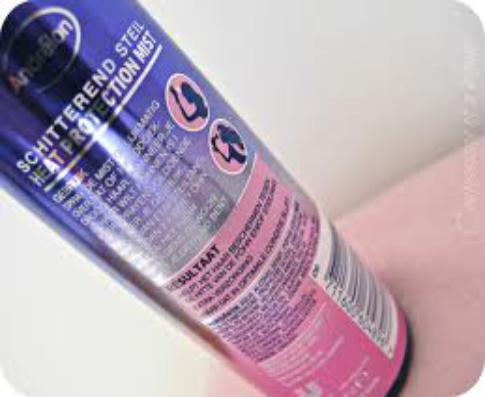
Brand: Andrelon
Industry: Necessities